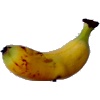
Label: Banana Lady Finger 1